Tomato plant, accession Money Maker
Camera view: vertical (180 deg); turntable rotation: 150 degrees
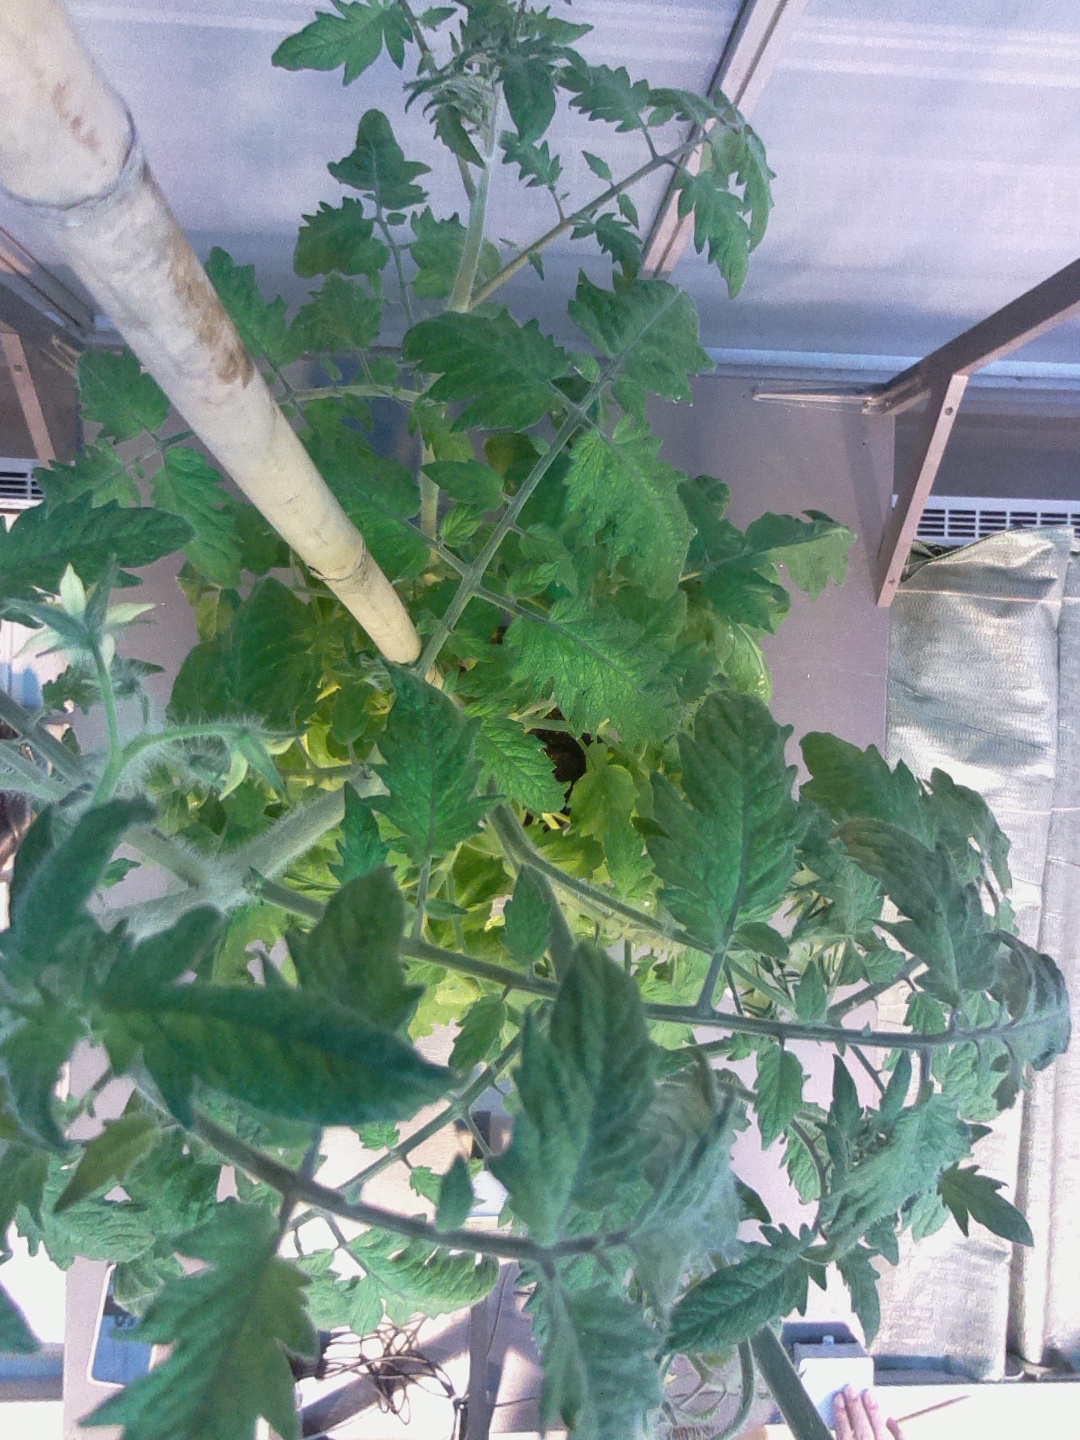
BBCH growth stage 71: 10%-20% of final fruit size